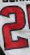
Number: 2